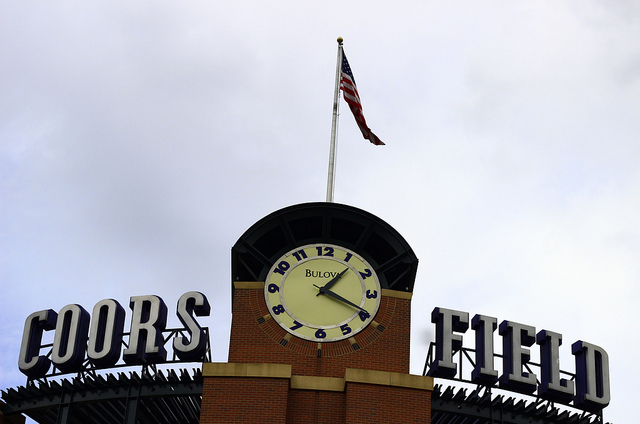
user: Given an image and a question. Answer the question in a short answer. Question: Where is this? Short Answer:
assistant: colorado